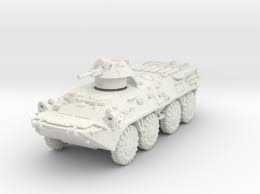
Label: BTR-80